Robin Hood Gardens

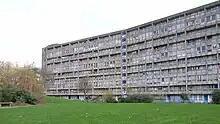
The west side (inner side) of the 10 storey east block

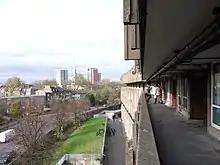
Streets in the sky, looking north-west across Cotton Street

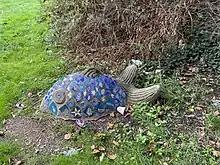
Mosaic Fish in the grass

The Smithsons were influential architects from the Architectural Association group, who had failed to win the Golden Lane Estate contract, but published and promoted their radical design. They proposed that the building was not the fundamental unit of architecture but it was the network of pathways that was. They did not place buildings on a fixed rectilinear grid as was normal for modernist buildings, but on pathways used by the residents. They saw the needs of the pedestrian were different from those of the motorist and the service vehicle. Pathways in the sky had been used before by architects, such as Michiel Brinkman's Spangenblok Housing (1919) in Rotterdam, but it was tied to the existing street pattern, and the pathways the Smithsons proposed to use in Golden Lane were independent and non-rectilinear. Robin Hood Gardens was a physical implementation of these earlier principles, but as part of a design that favoured 'protection', in response to the traffic-bound site, rather than the 'connection' of Golden Lane.